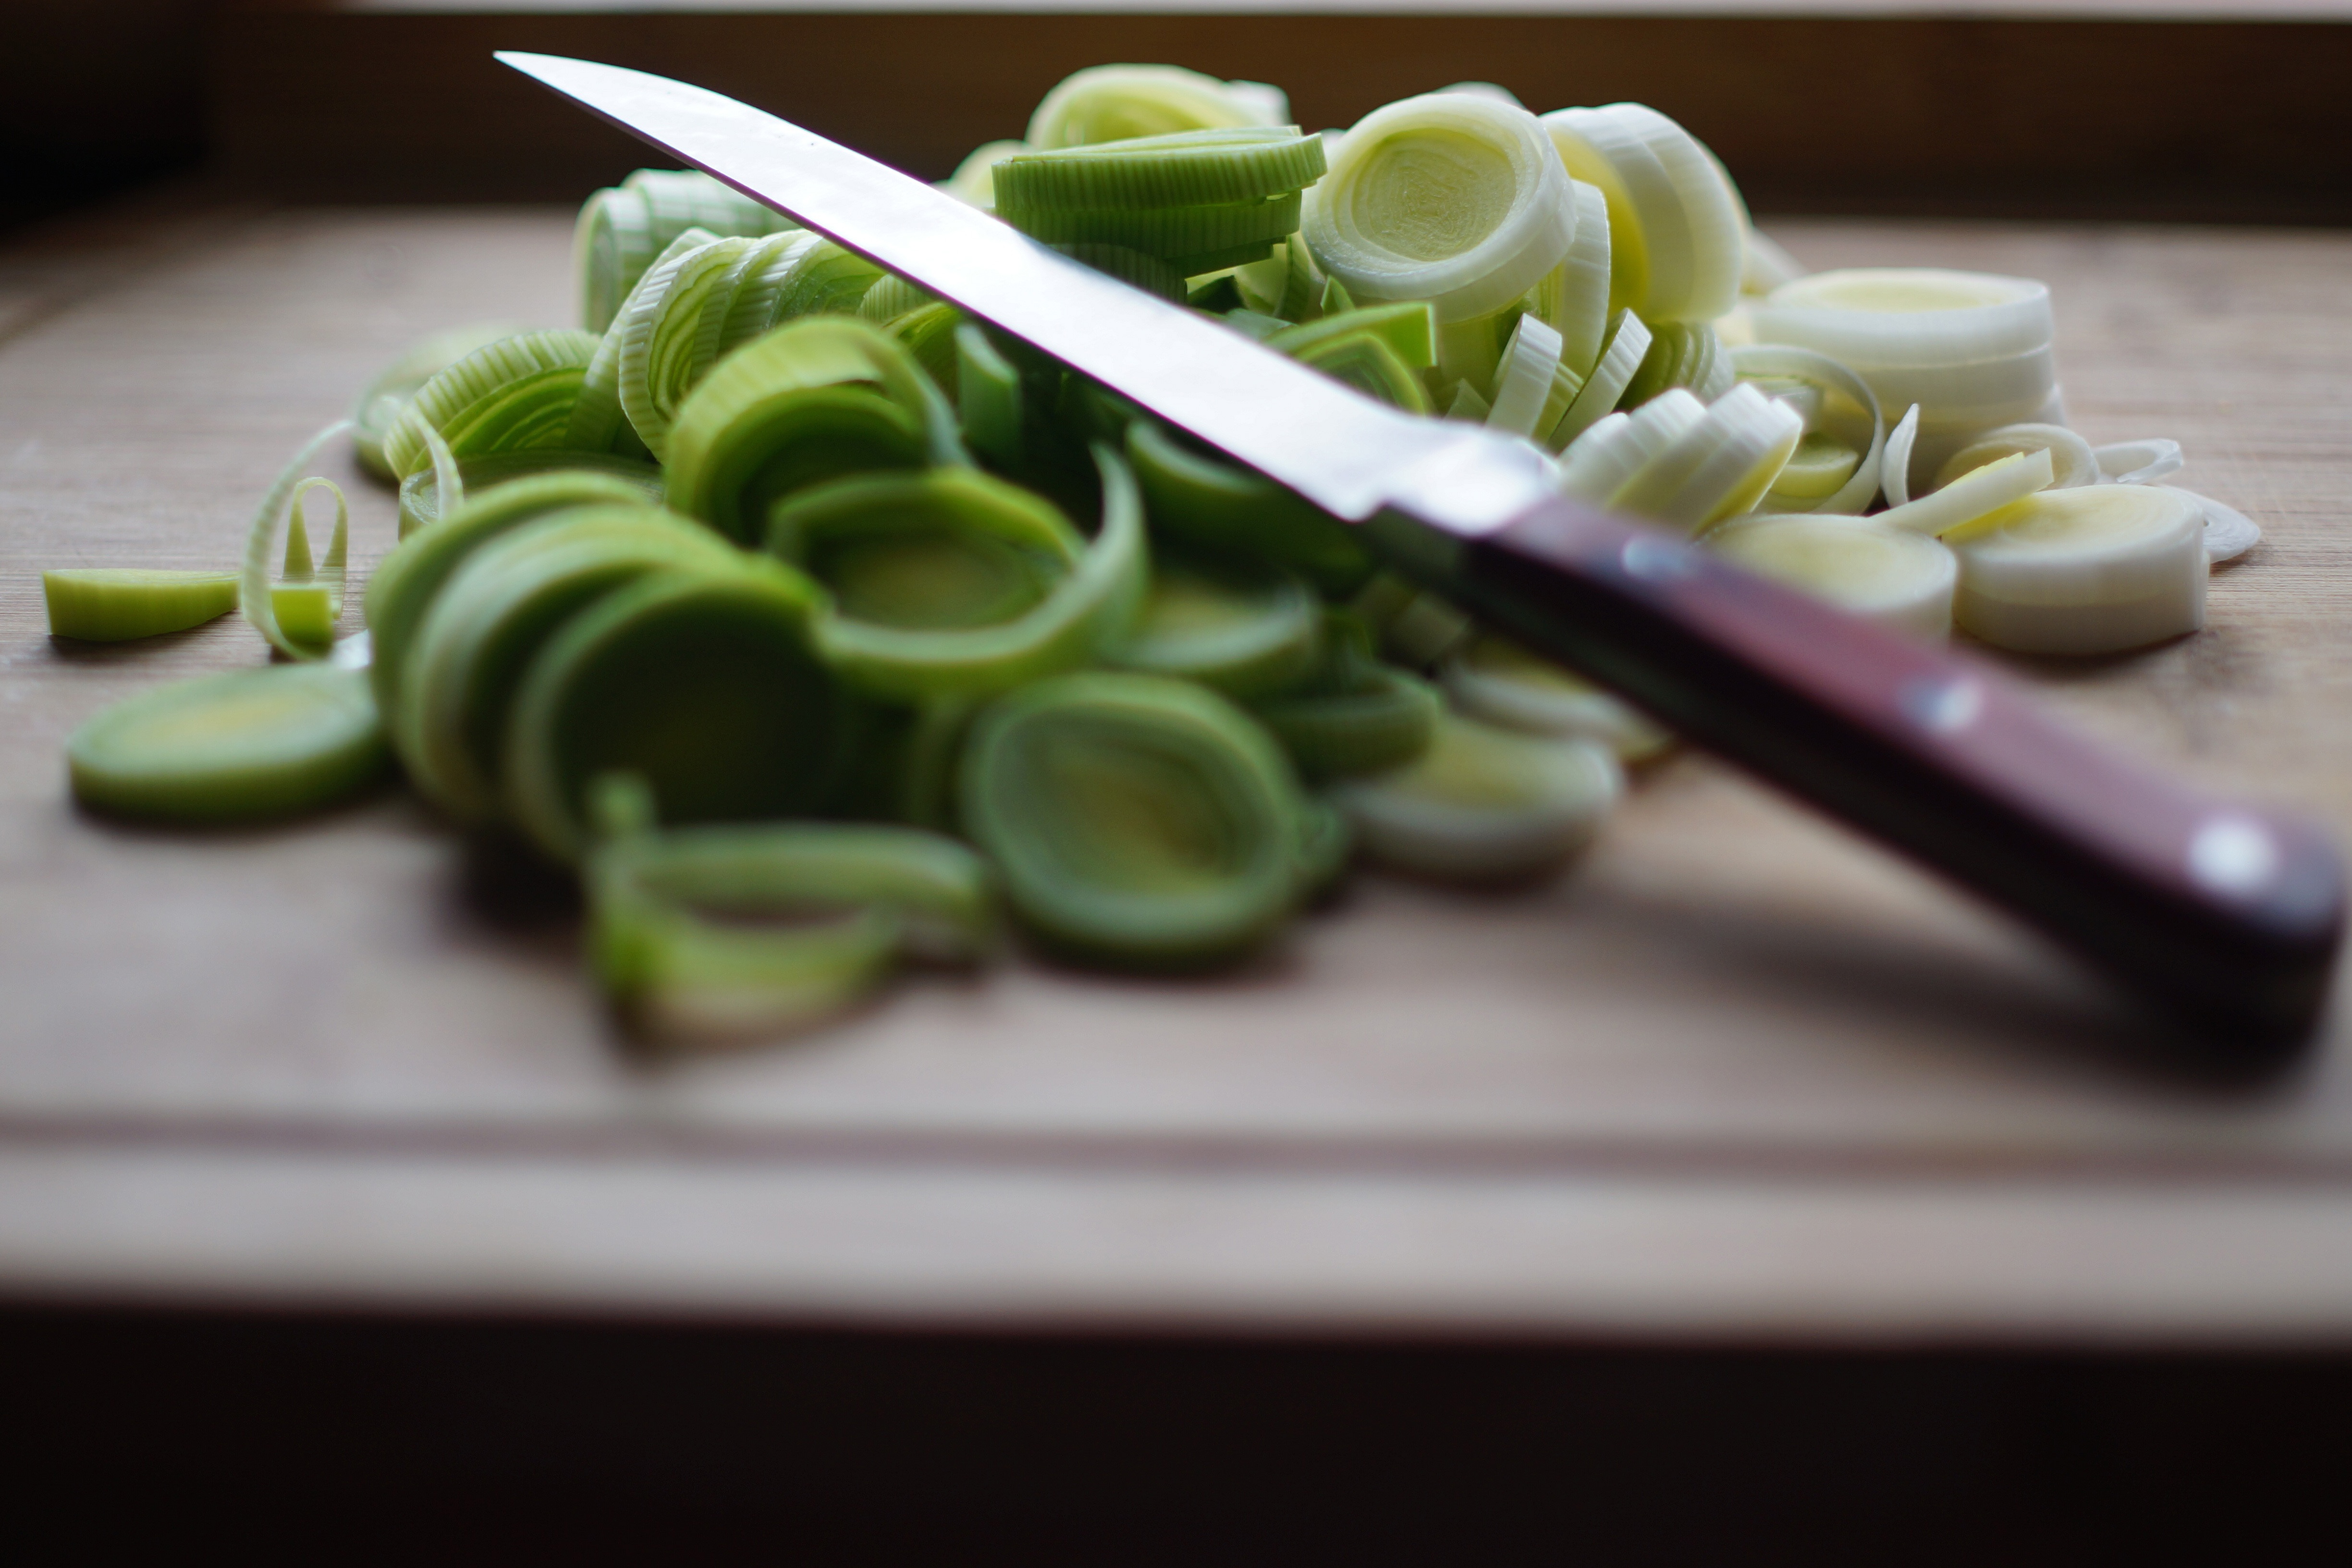
food, vegetable, leek, ingredient, plant, produce, dish, cuisine, zucchini, cutting board, cucumis, scallion, cucumber, recipe